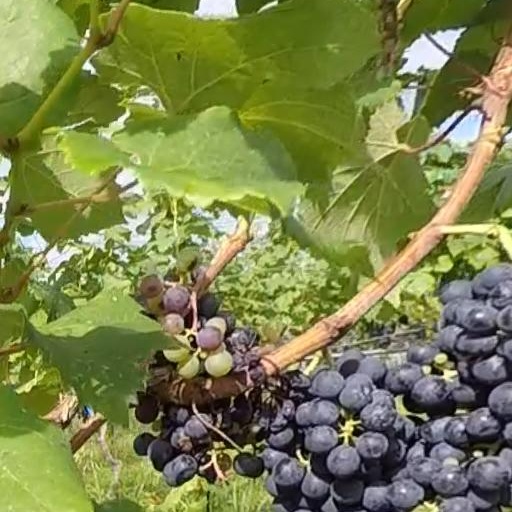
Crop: grape